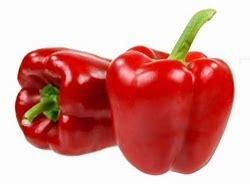
Label: capsicum